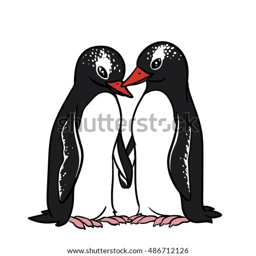
cute penguins in love standing and holding hands on a white background .